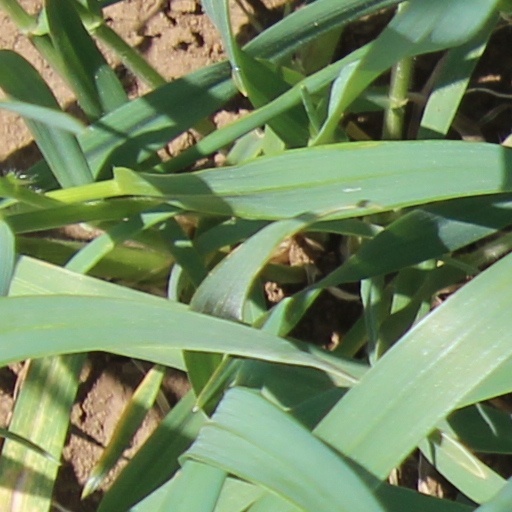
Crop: wheat